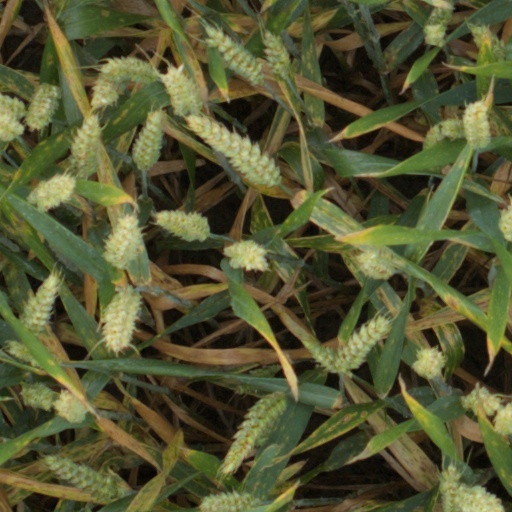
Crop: wheat